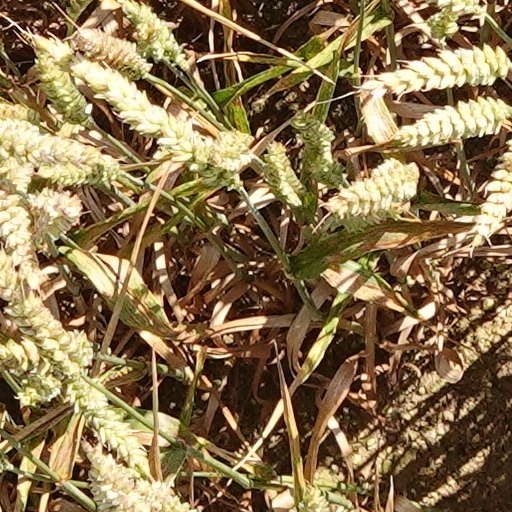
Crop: wheat